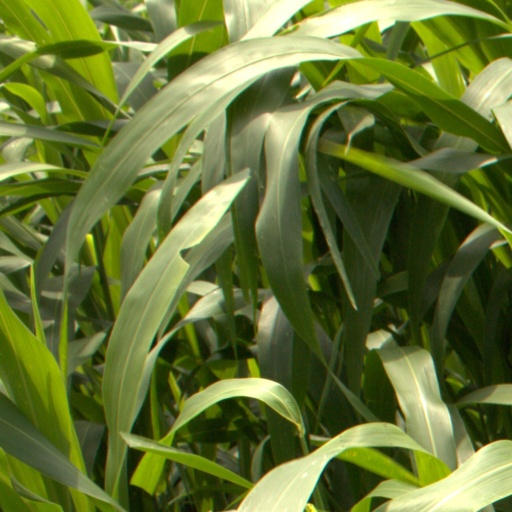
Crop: sorghum